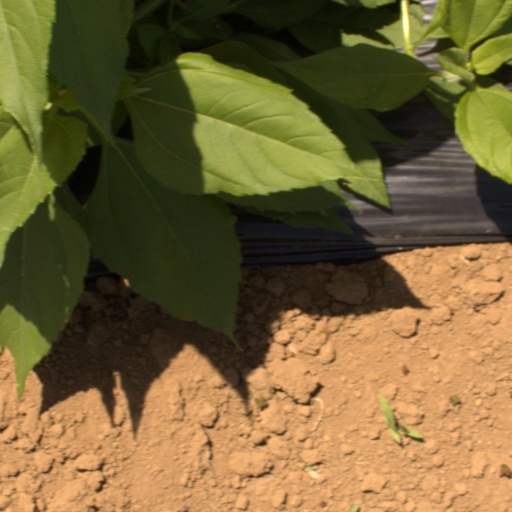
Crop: Jerusalem artichoke